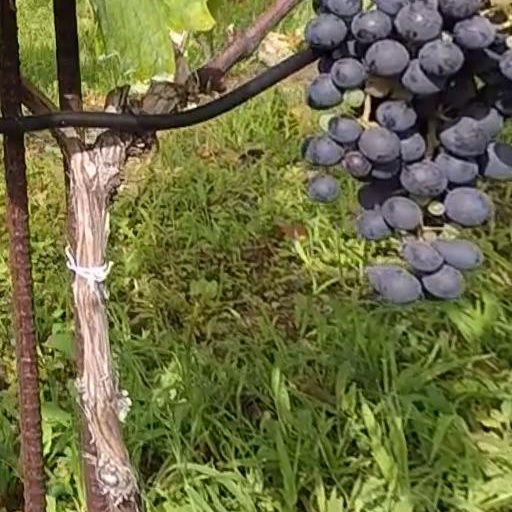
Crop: grape